BYU Testing Center

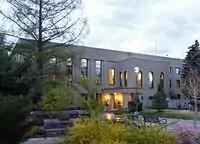
BYU Testing Center

The BYU Testing Center is a student assessment center located in the Heber J. Grant Building at Brigham Young University.